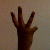
The image shows a hand gesture representing the number 6 in Indian Sign Language.